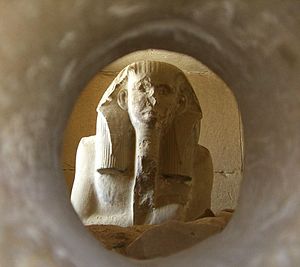
Serdab
Faraoen Djosers Ka statue der kan ses ud af hullet af serdaben.
En serdab er en konstruktion fra Det gamle Egypten, der var et kammer for Ka statuer af en afdød farao. Serdaber blev benyttet under Det gamle kongerige. En serdab er et lukket kammer med en smal sprække eller hul, der lod den afdødes sjæl bevæge sig frit. Disse huller lukker også lugten af ofringer ind til den afdødes statue.